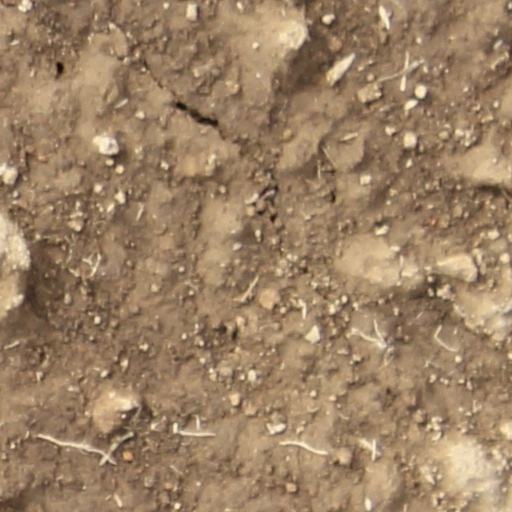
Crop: wheat